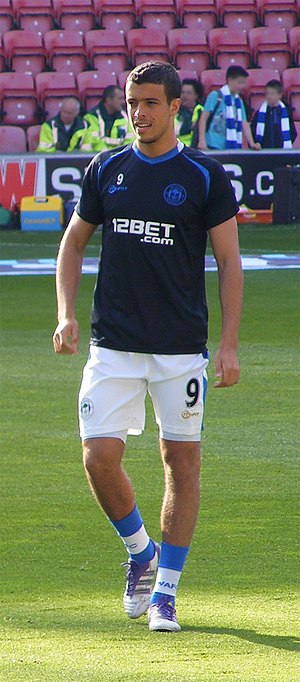
Franco Di Santo
DI Santo, 2011
Franco Matías di Santo er en argentinsk fodboldspiller, der spiller for FC Schalke 04. Oprindeligt spillede han i sit hjemland iAudax Italiano, hvorfra Chelsea F.C. blev hentede ham 25. januar 2008 på en fire og et halvt års kontrakt. Siden har han blandt andet spillet tre sæsoner i Wigan Athletic F.C. og to i SV Werder Bremen, inden han i sommeren 2015 skiftede til Schalke.